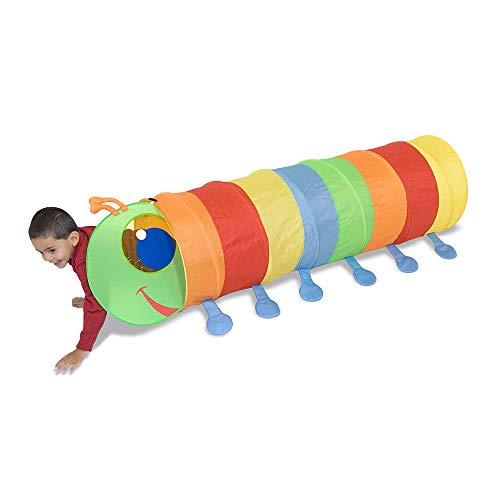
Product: Melissa & Doug Sunny Patch Happy Giddy Crawl-Through Tunnel (Indoor or Outdoor Use, 18" W x 57.5" L, Great Gift for Girls and Boys - Best for 3, 4, and 5 Year Olds)
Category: Toys & Games | Sports & Outdoor Play | Play Tents & Tunnels
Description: IDEAL INDOOR/OUTDOOR CRAWL TUNNEL: The Melissa and Doug Sunny Patch Happy Giddy Crawl-Through Tunnel is a brightly striped bug-themed tunnel.
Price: $22.86
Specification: ProductDimensions:58x18x18inches|ItemWeight:2.8pounds|ShippingWeight:2.9pounds(Viewshippingratesandpolicies)|DomesticShipping:ItemcanbeshippedwithinU.S.|InternationalShipping:ThisitemcanbeshippedtoselectcountriesoutsideoftheU.S.LearnMore|ShippingAdvisory:Thisitemmustbeshippedseparatelyfromotheritemsinyourorder.Additionalshippingchargeswillnotapply.|ASIN:B0032MYYBE|Itemmodelnumber:6201|Manufacturerrecommendedage:36months-5years